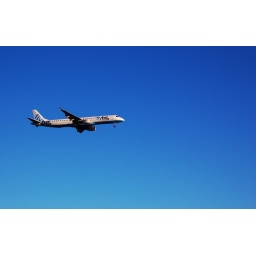
Low flying plane I saw while waiting for a train in Eastleigh.